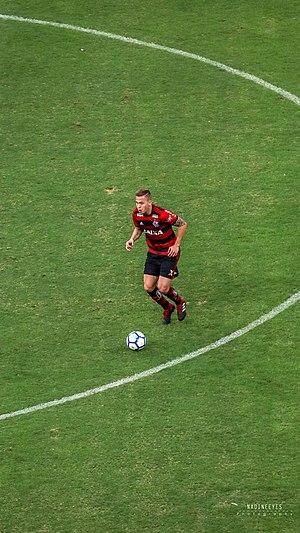
Robert Ayrton Piris Da Motta, abrégé Robert Piris, né le 26 juillet 1994 à Ciudad del Este, est un footballeur international paraguayen. Il évolue au poste de milieu de terrain au club du Flamengo.